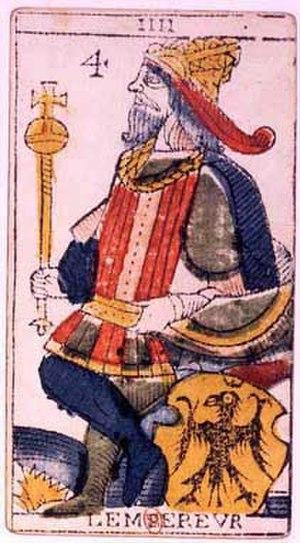
Les cartes de tarot sont un type de cartes à jouer apparu en Italie au XVᵉ siècle. Les carte da trionfi ou naipe a trionfi sont mentionnées pour la première fois au milieu du XVᵉ siècle en Italie du Nord. Le mot italien tarocchi et le mot français tarot sont mentionnés pour la première fois au début du XVIᵉ siècle.
L'Empereur est le 4e arcane des 22 arcanes majeurs du tarot de Marseille.